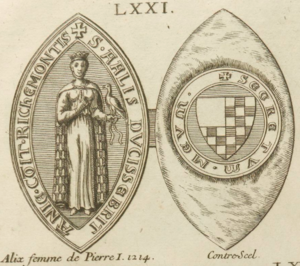
Alix de Thouars née en 1200 et morte le 21 octobre 1221, fut duchesse de Bretagne et comtesse de Richemont de 1203 à 1221.